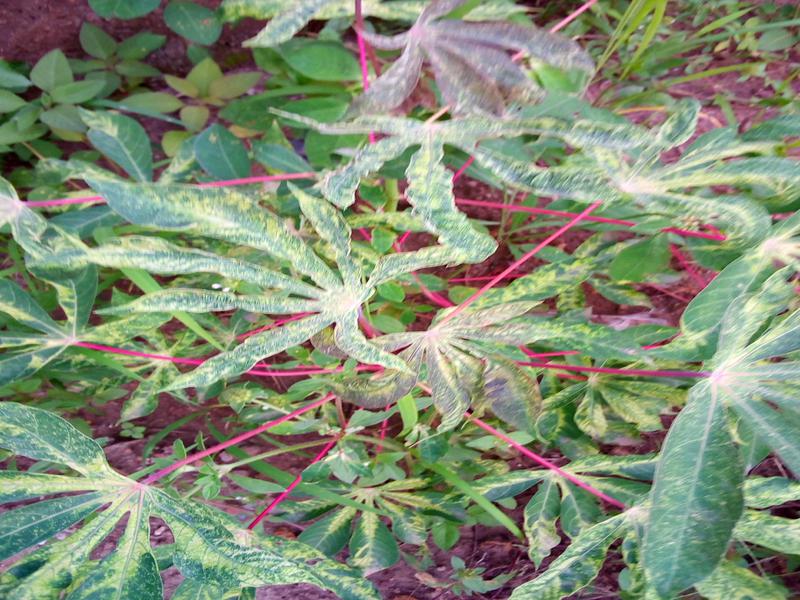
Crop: cassava
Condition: green_mottle